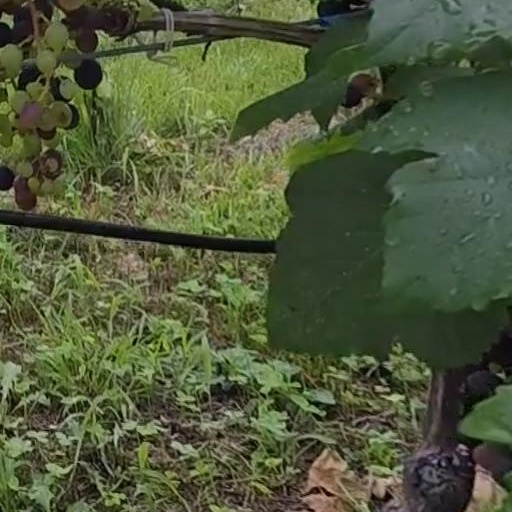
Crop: grape